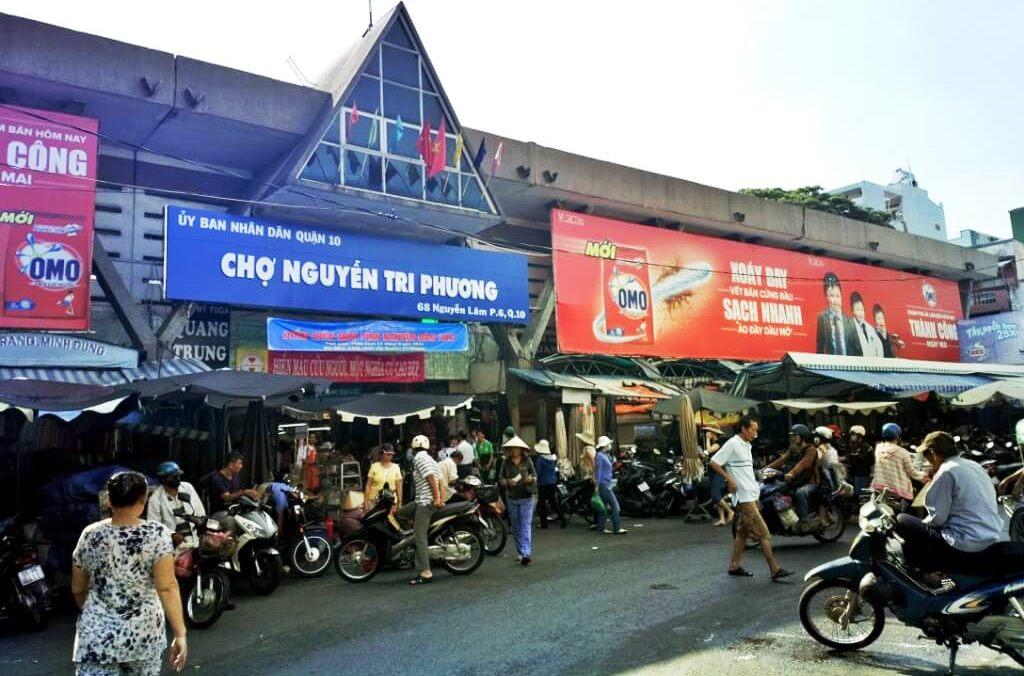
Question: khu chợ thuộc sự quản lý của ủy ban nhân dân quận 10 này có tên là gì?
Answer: chợ nguyễn tri phương